Bhutan

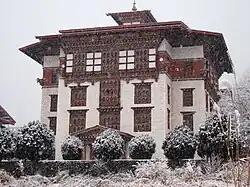
The National Library of Bhutan during snowfall

Bhutan is ranked as "Partly Free" by Freedom House. Bhutan's parliament decriminalised homosexuality in 2020.